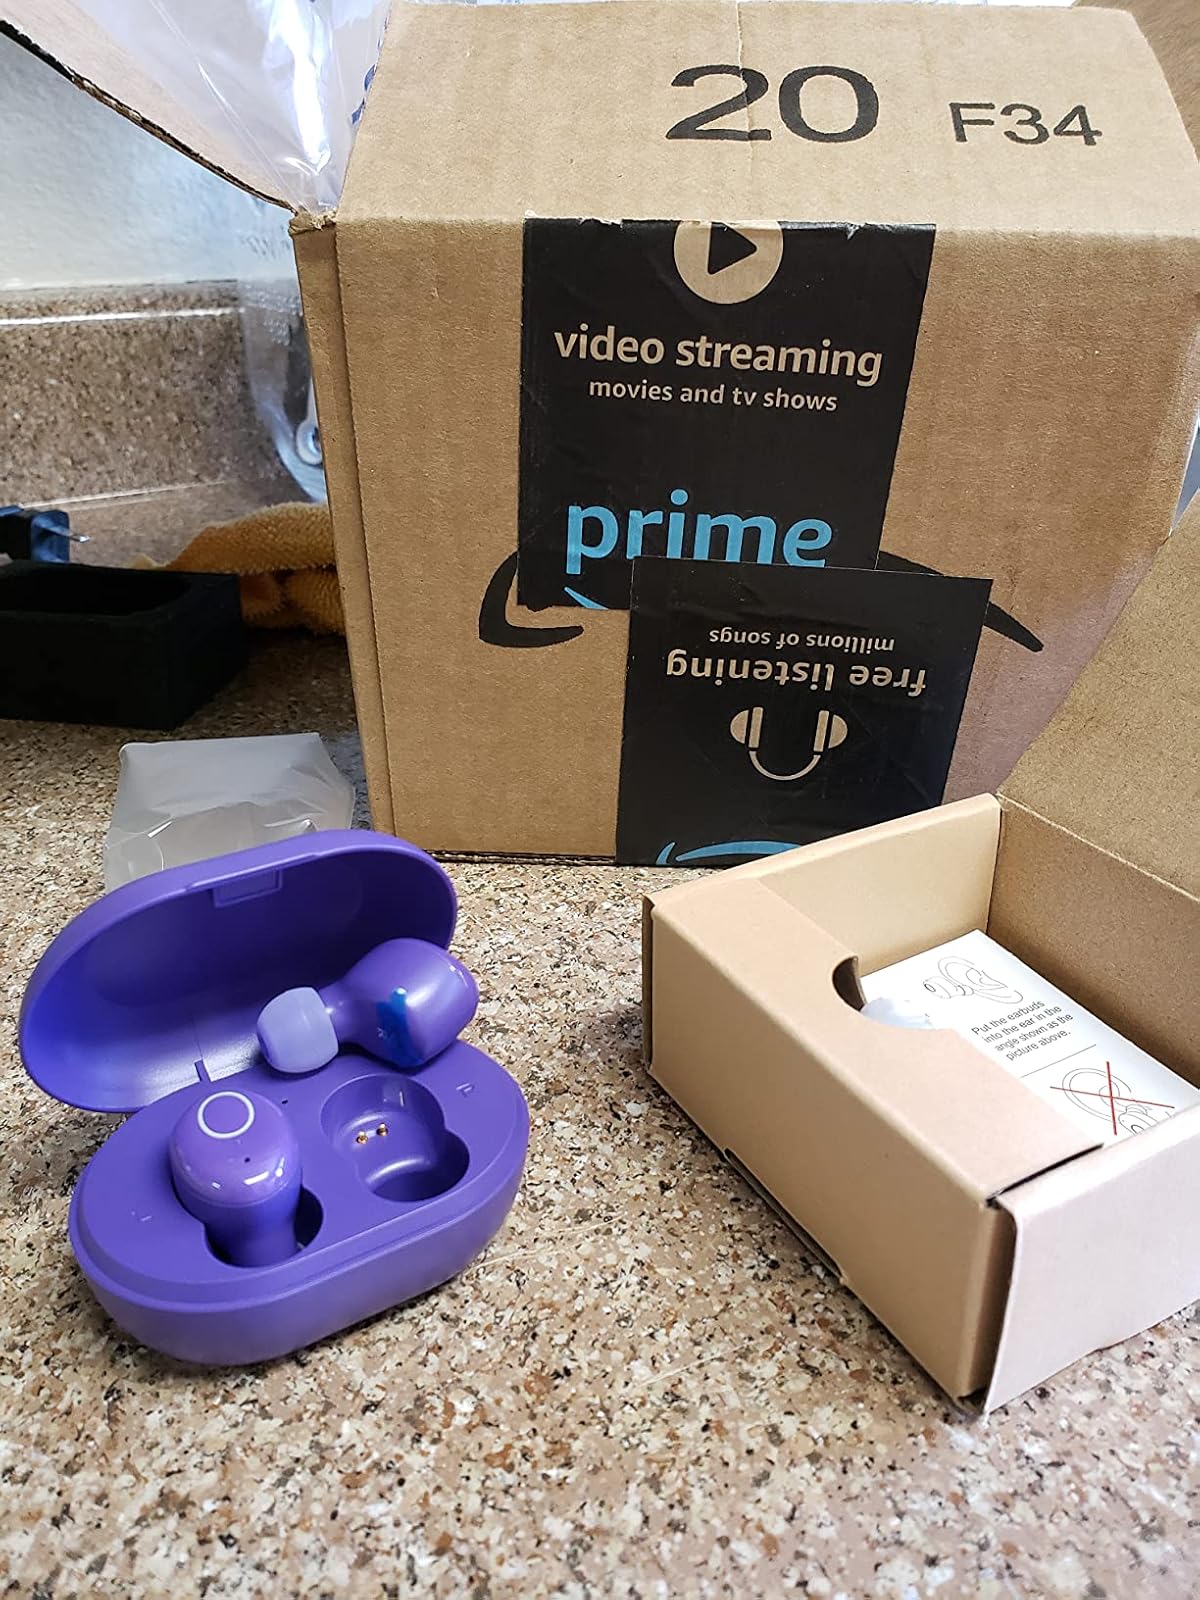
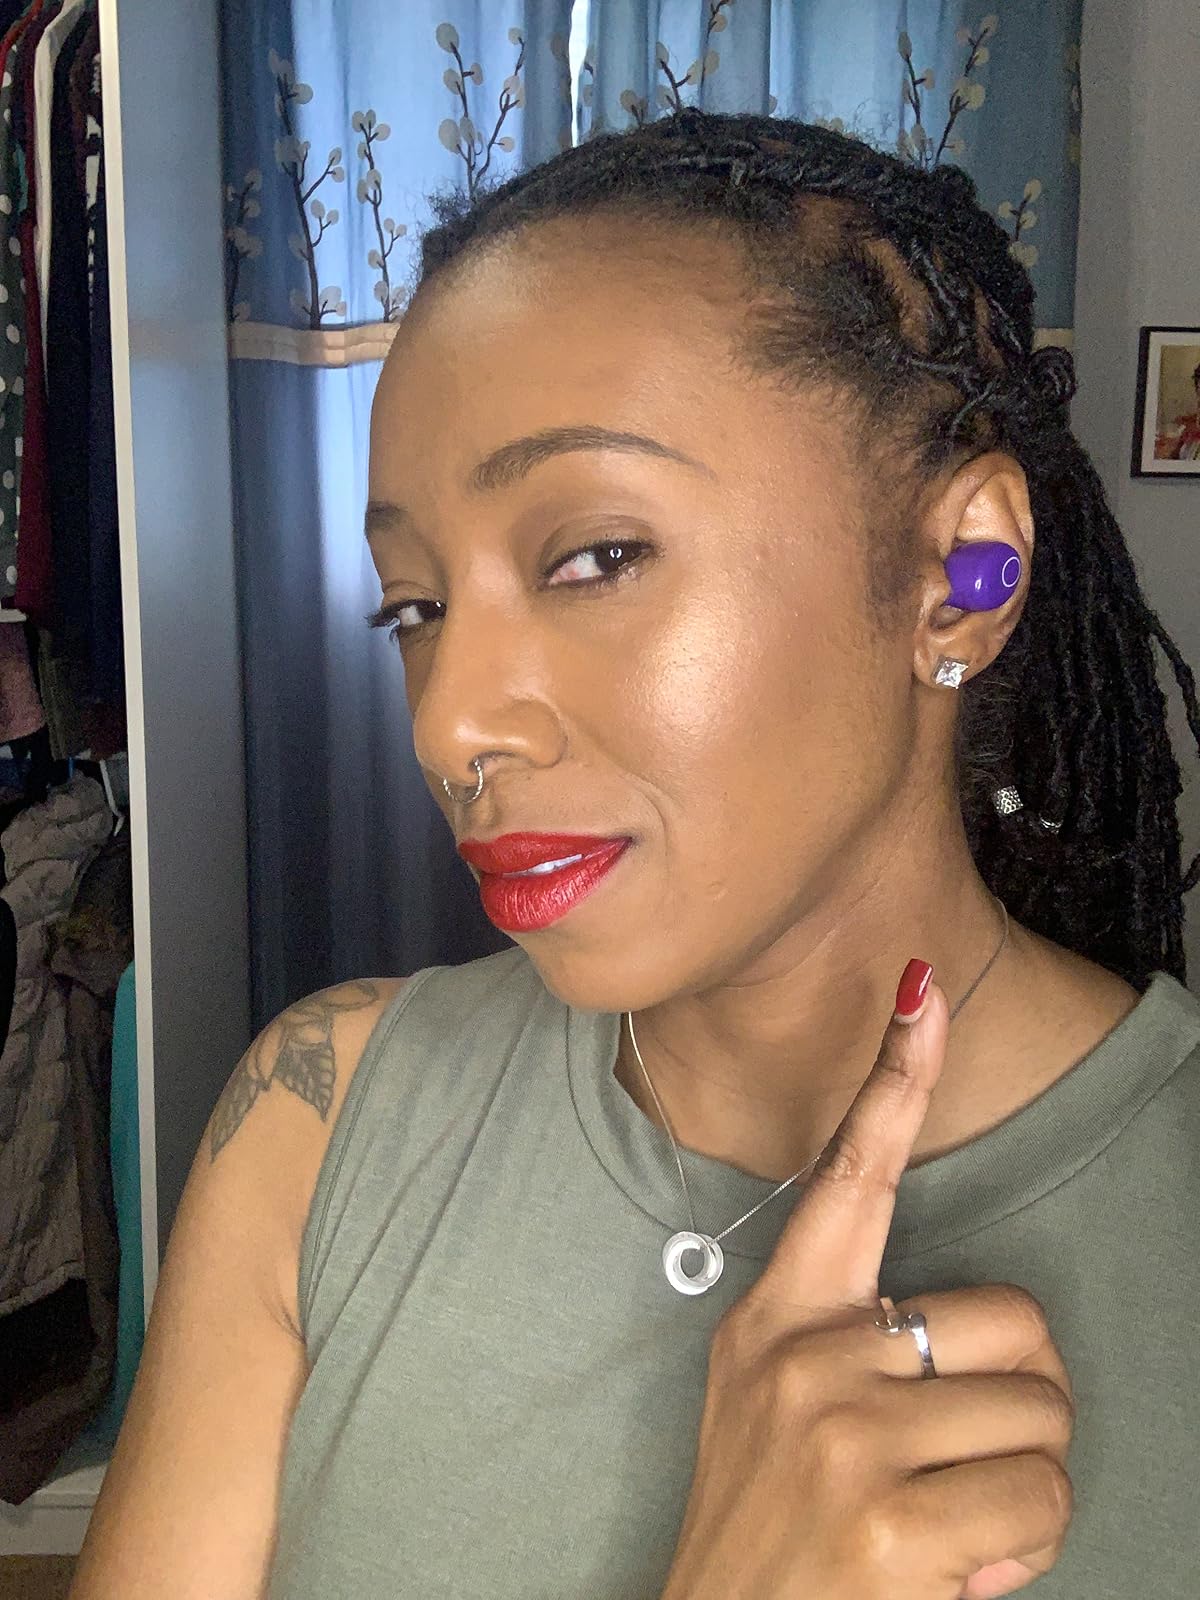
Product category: earbuds
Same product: yes